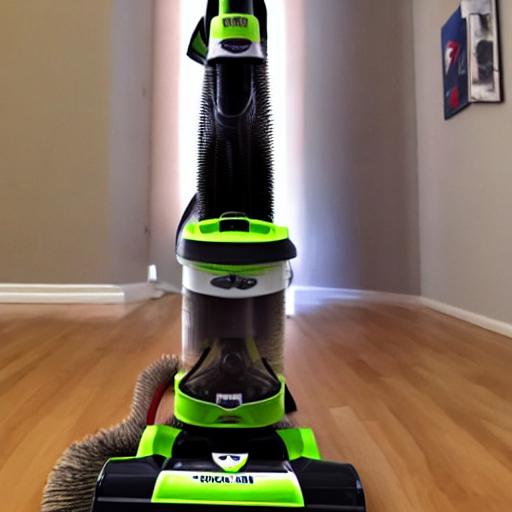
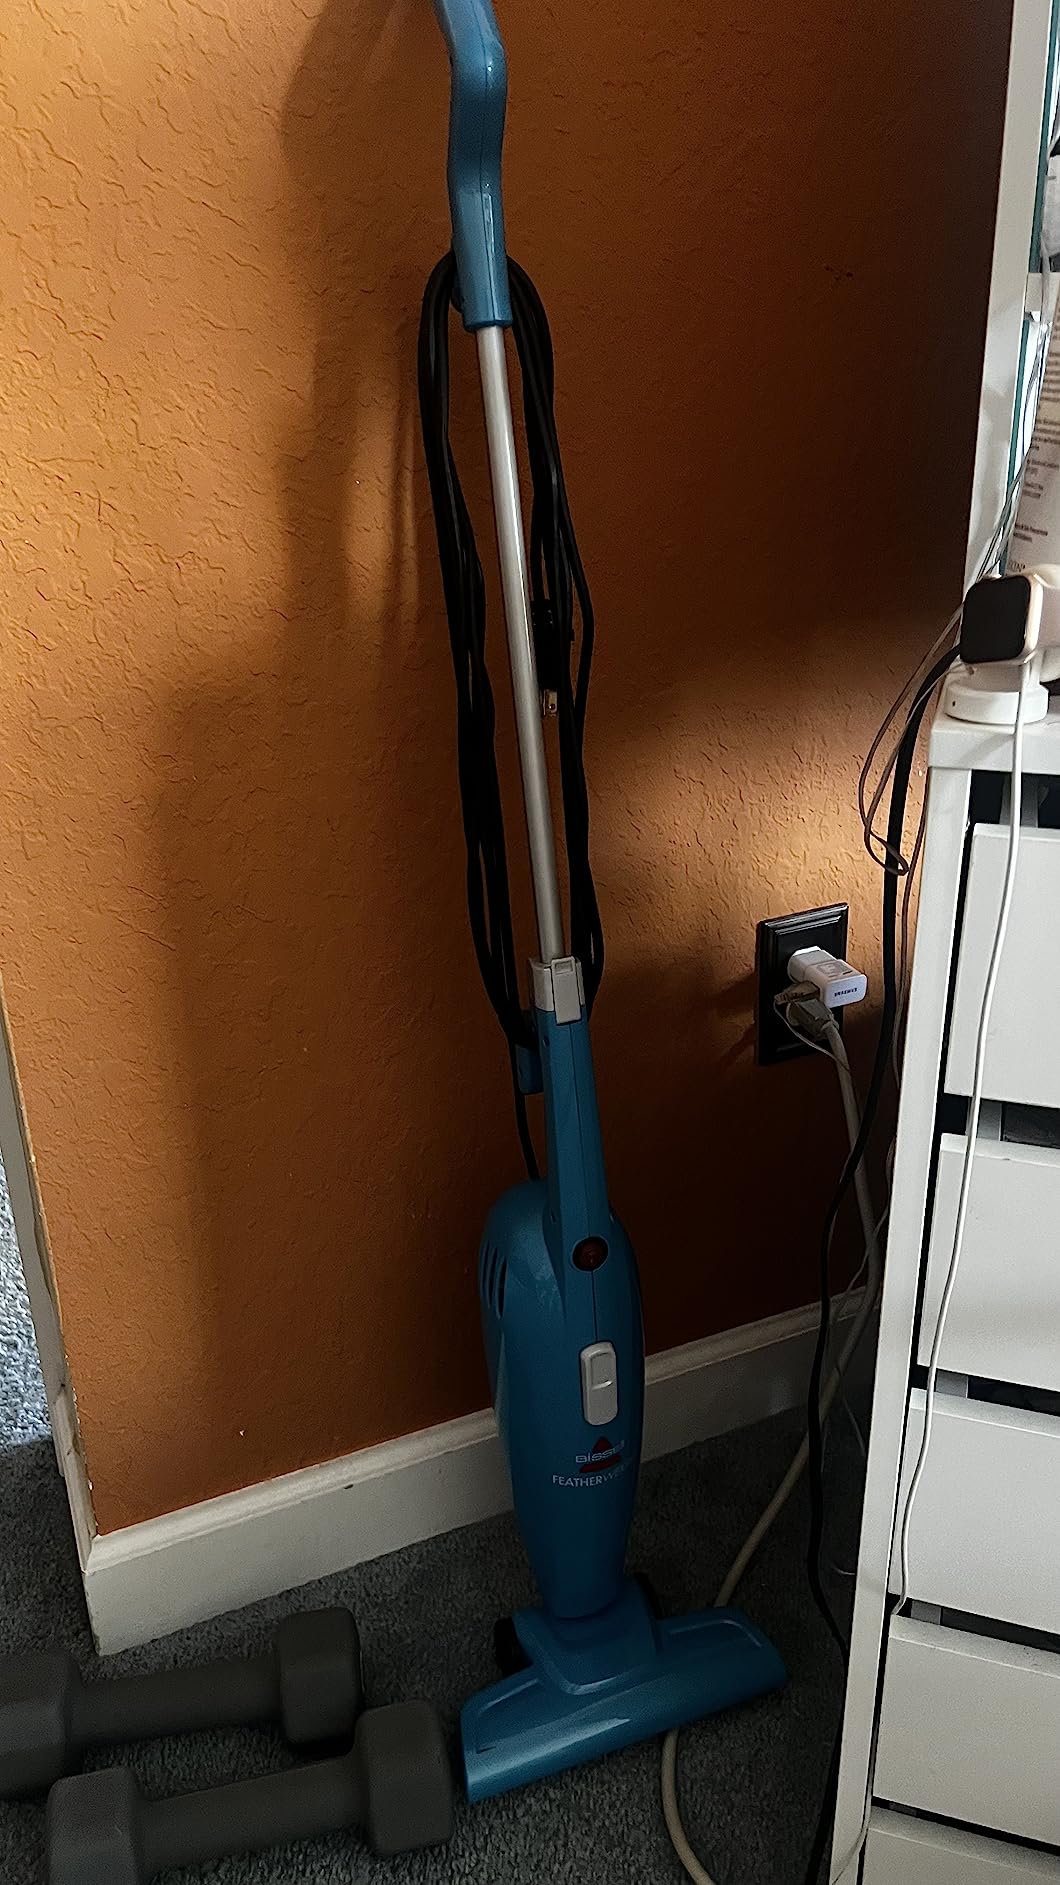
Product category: items_vacuum
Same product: no